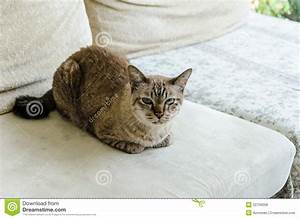
Label: gatto